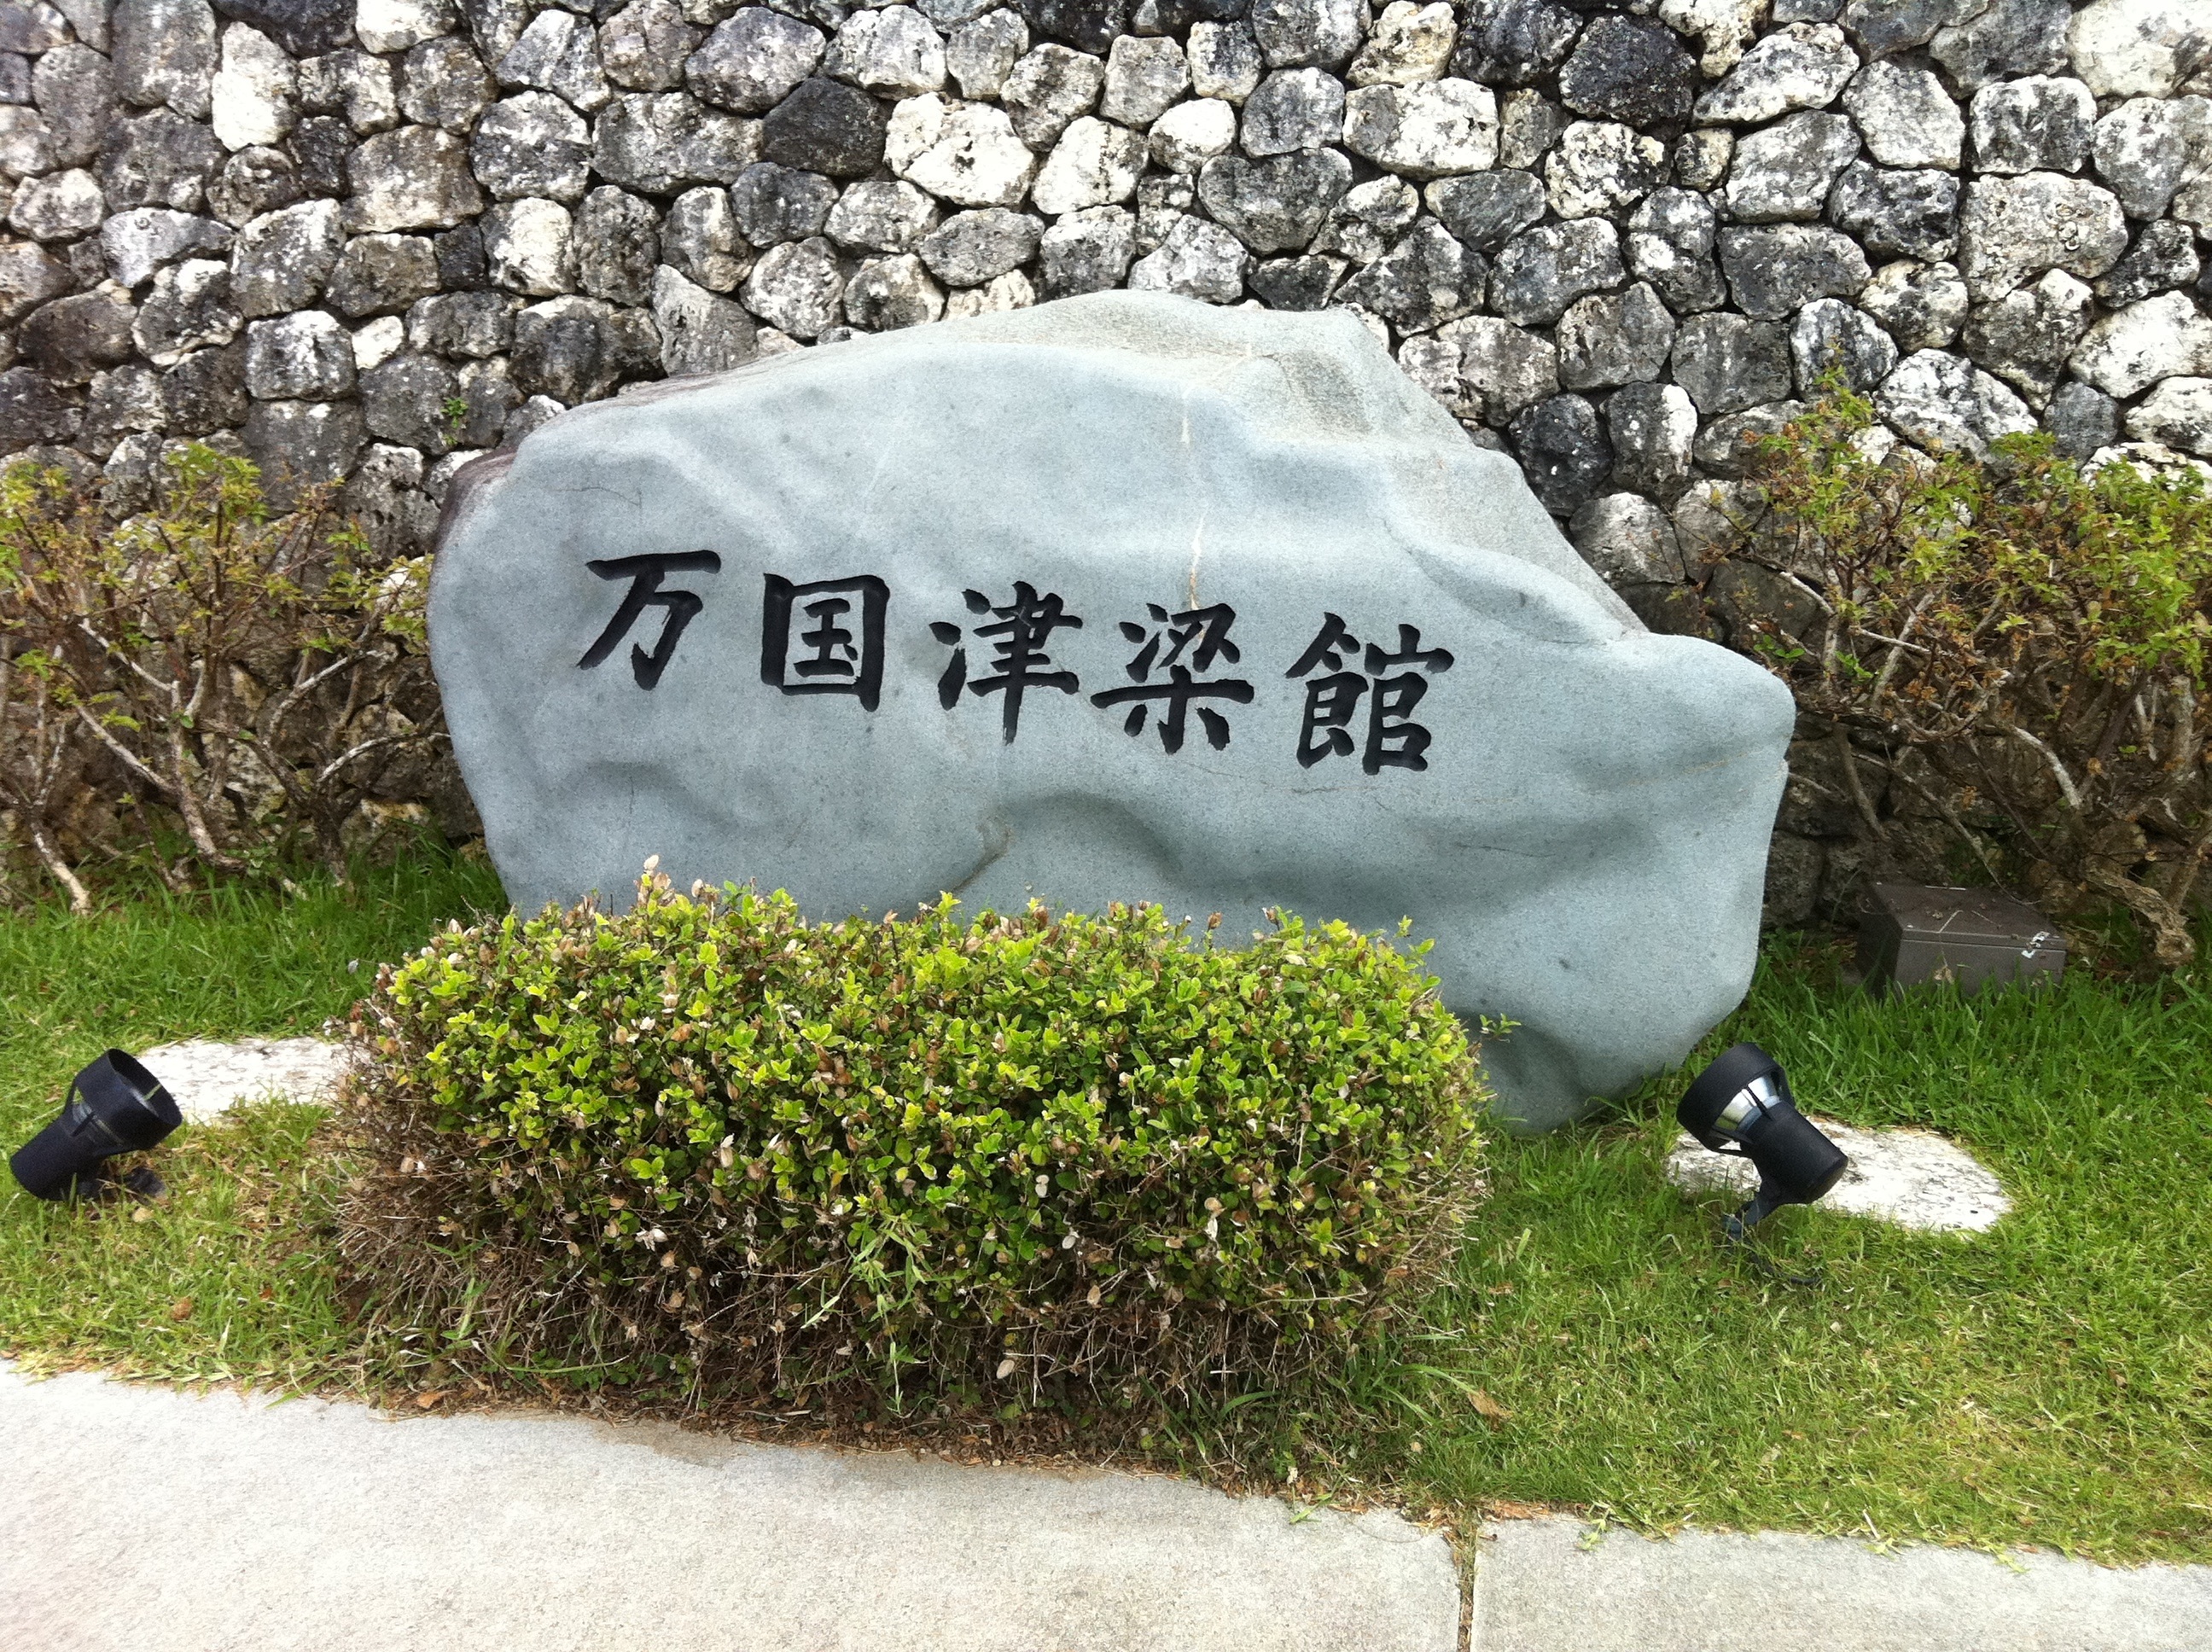
grass, rock, lawn, stone, monument, garden, summit, grave, sculpture, memorial, art, words, litter, waste, headstone, china, okinawa, vips